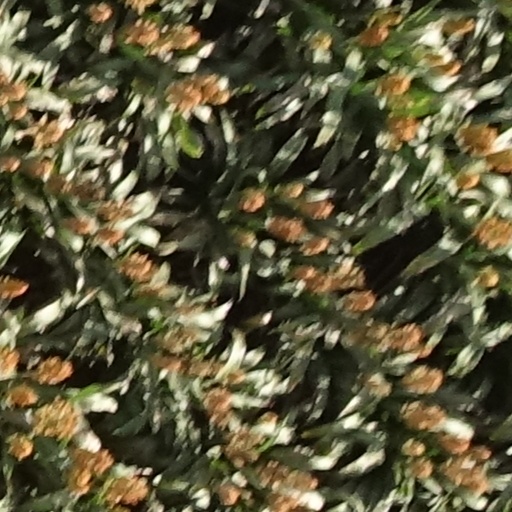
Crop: sorghum